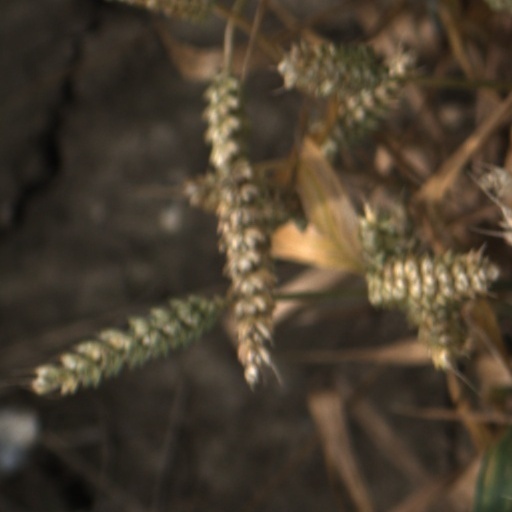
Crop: wheat